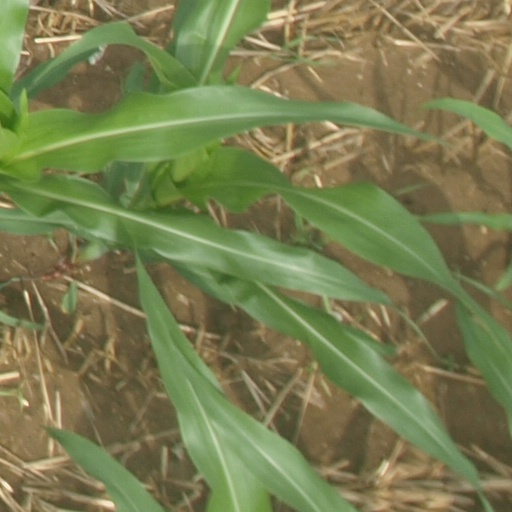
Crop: maize; corn